Vitex agnus-castus

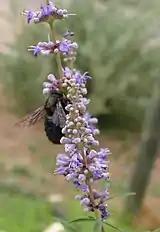
Close up of flowers with carpenter bee ("Xylocopa sp.")

"Vitex agnus-castus" is widely cultivated in warm, temperate, and subtropical regions for its delicately textured, aromatic foliage and butterfly-attracting midsummer spikes of lavender flowers opening in late summer in cooler climates. It grows to a height of . It requires full sun, though tolerates partial shade, along with well-draining soil. Under ideal conditions, it is hardy to USDA Zone 6. In colder zones, the plant tends to die back to the ground, but as it flowers on new wood, flowering is not affected on vigorous growth in the following season. This plant is a brackish water dweller, indicating that it tolerates salt. Cold and wet weather results in dieback and losses. The plant grows well on loamy, neutral to alkaline soil.